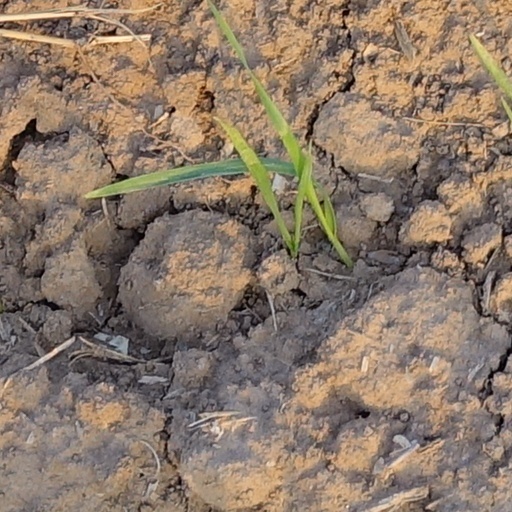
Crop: wheat